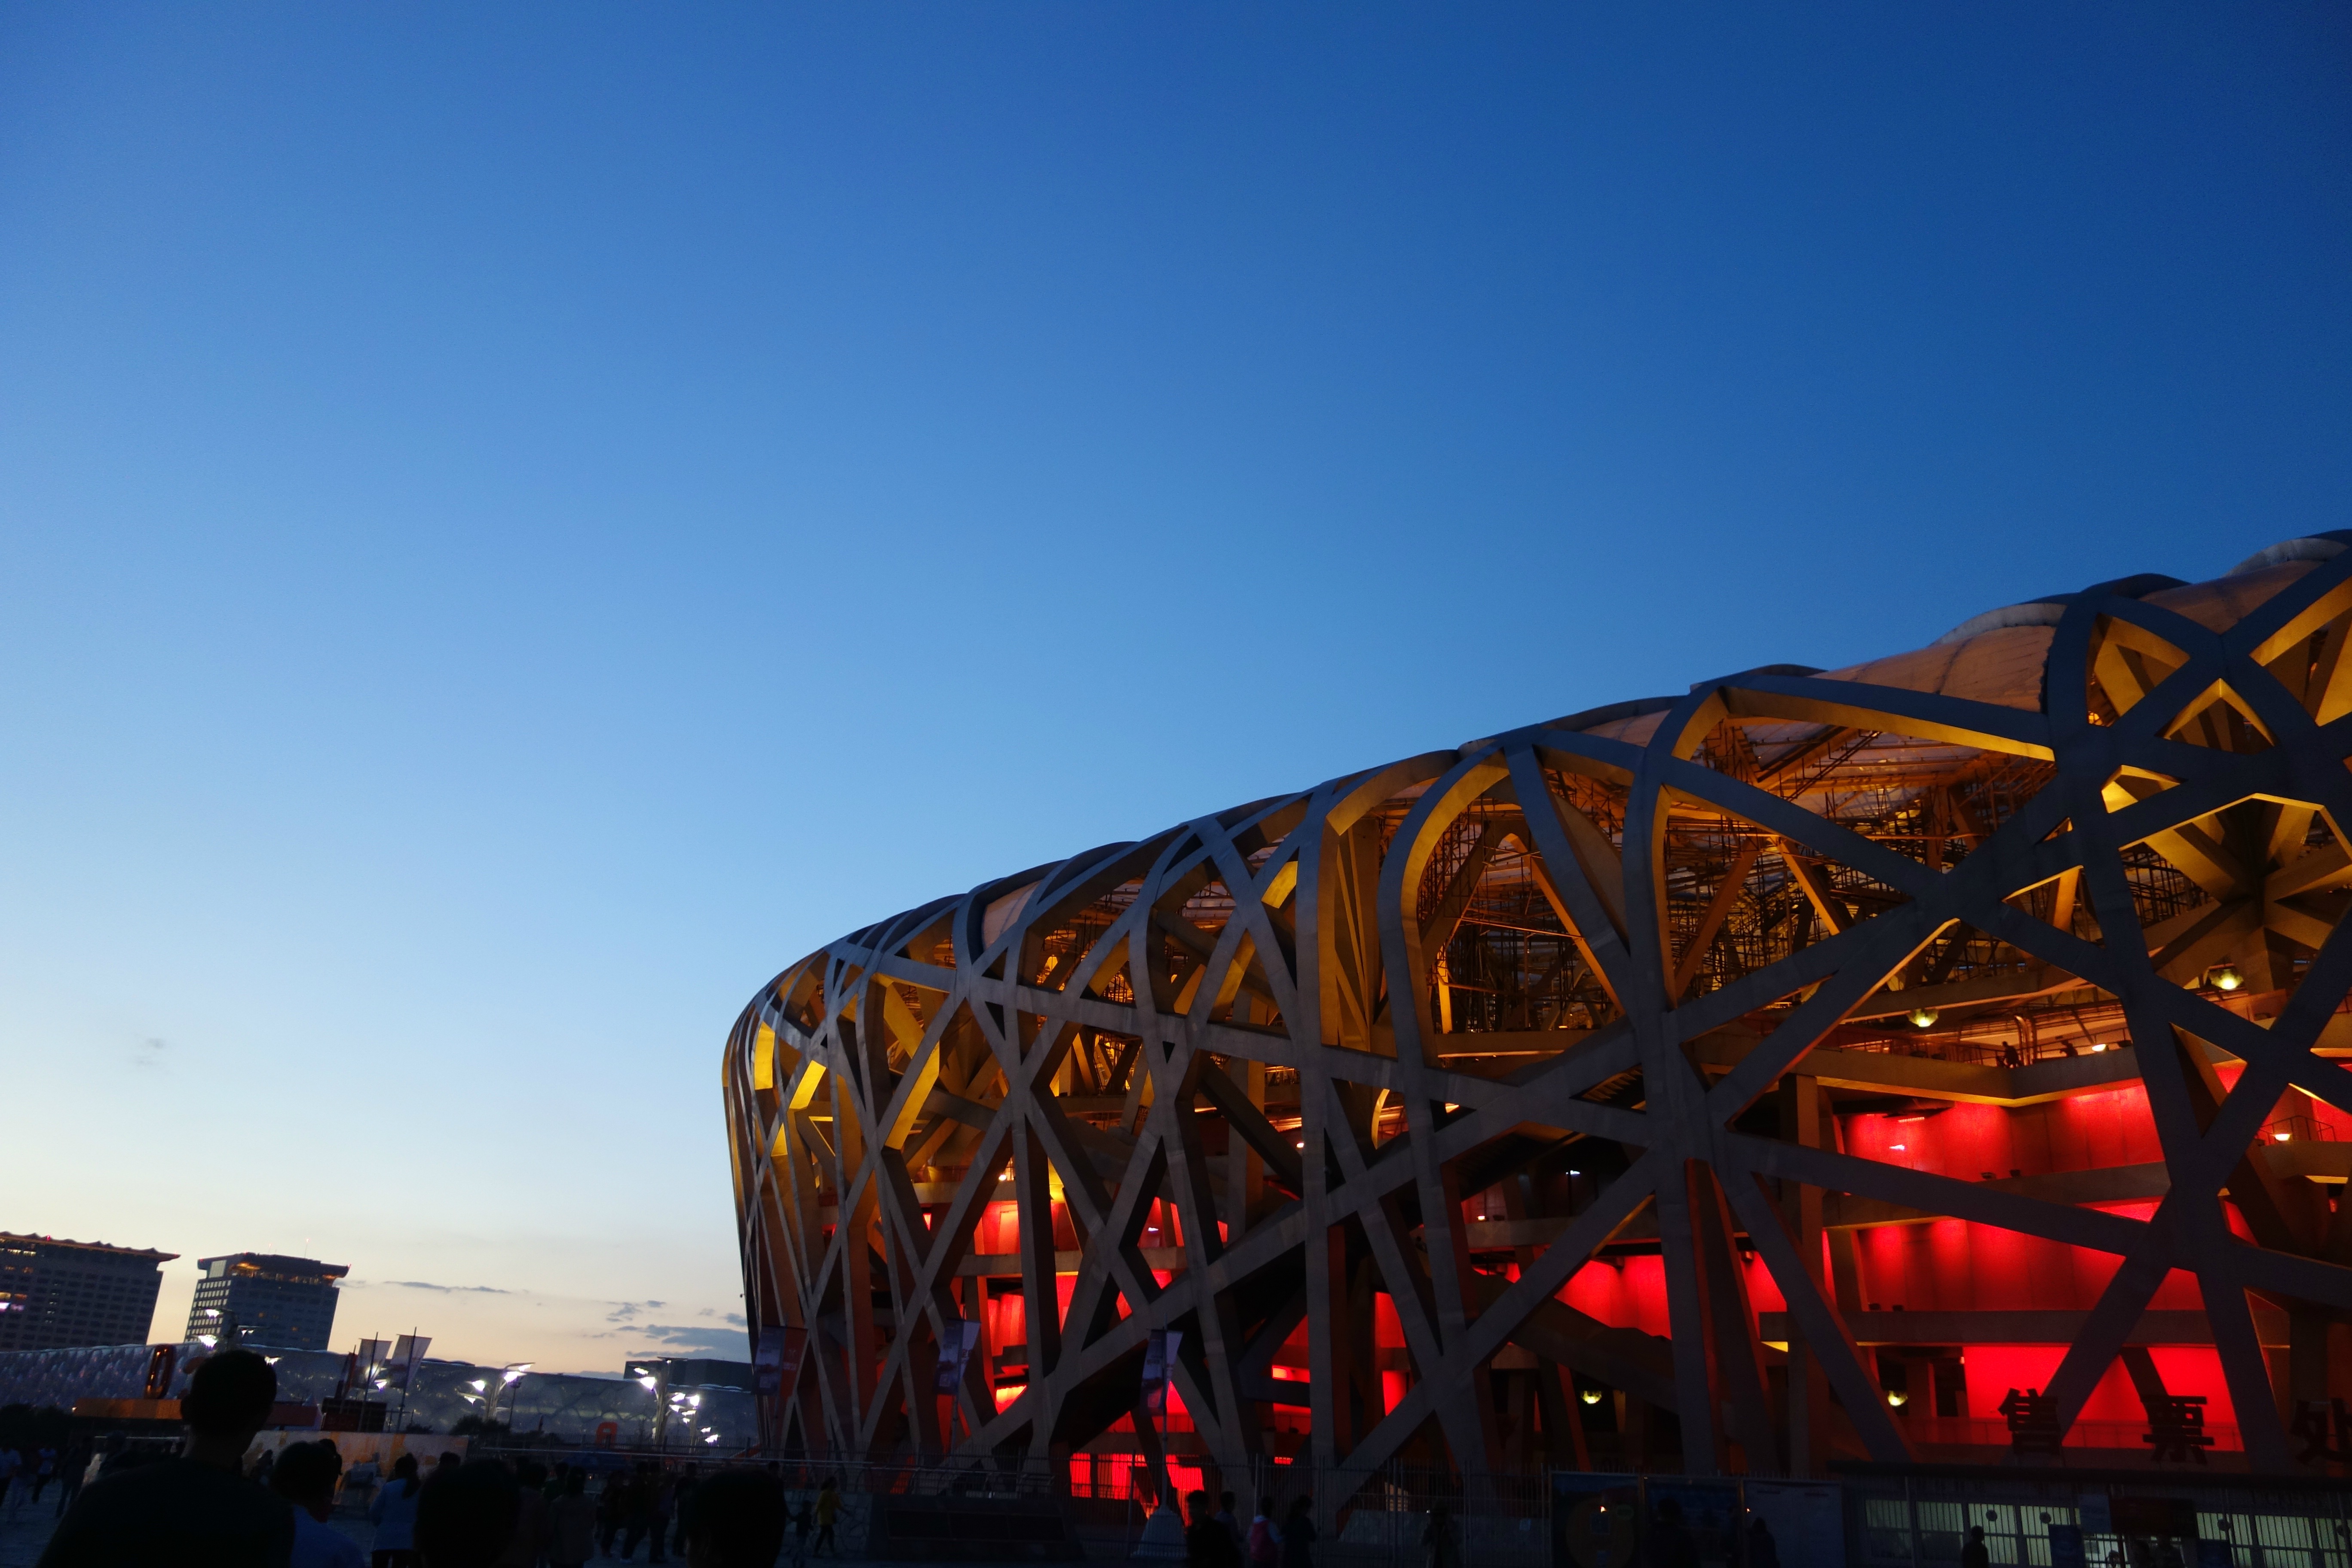
structure, sky, night, cityscape, dusk, evening, landmark, stadium, nest, at dusk, olympic stadium, atmosphere of earth, sport venue